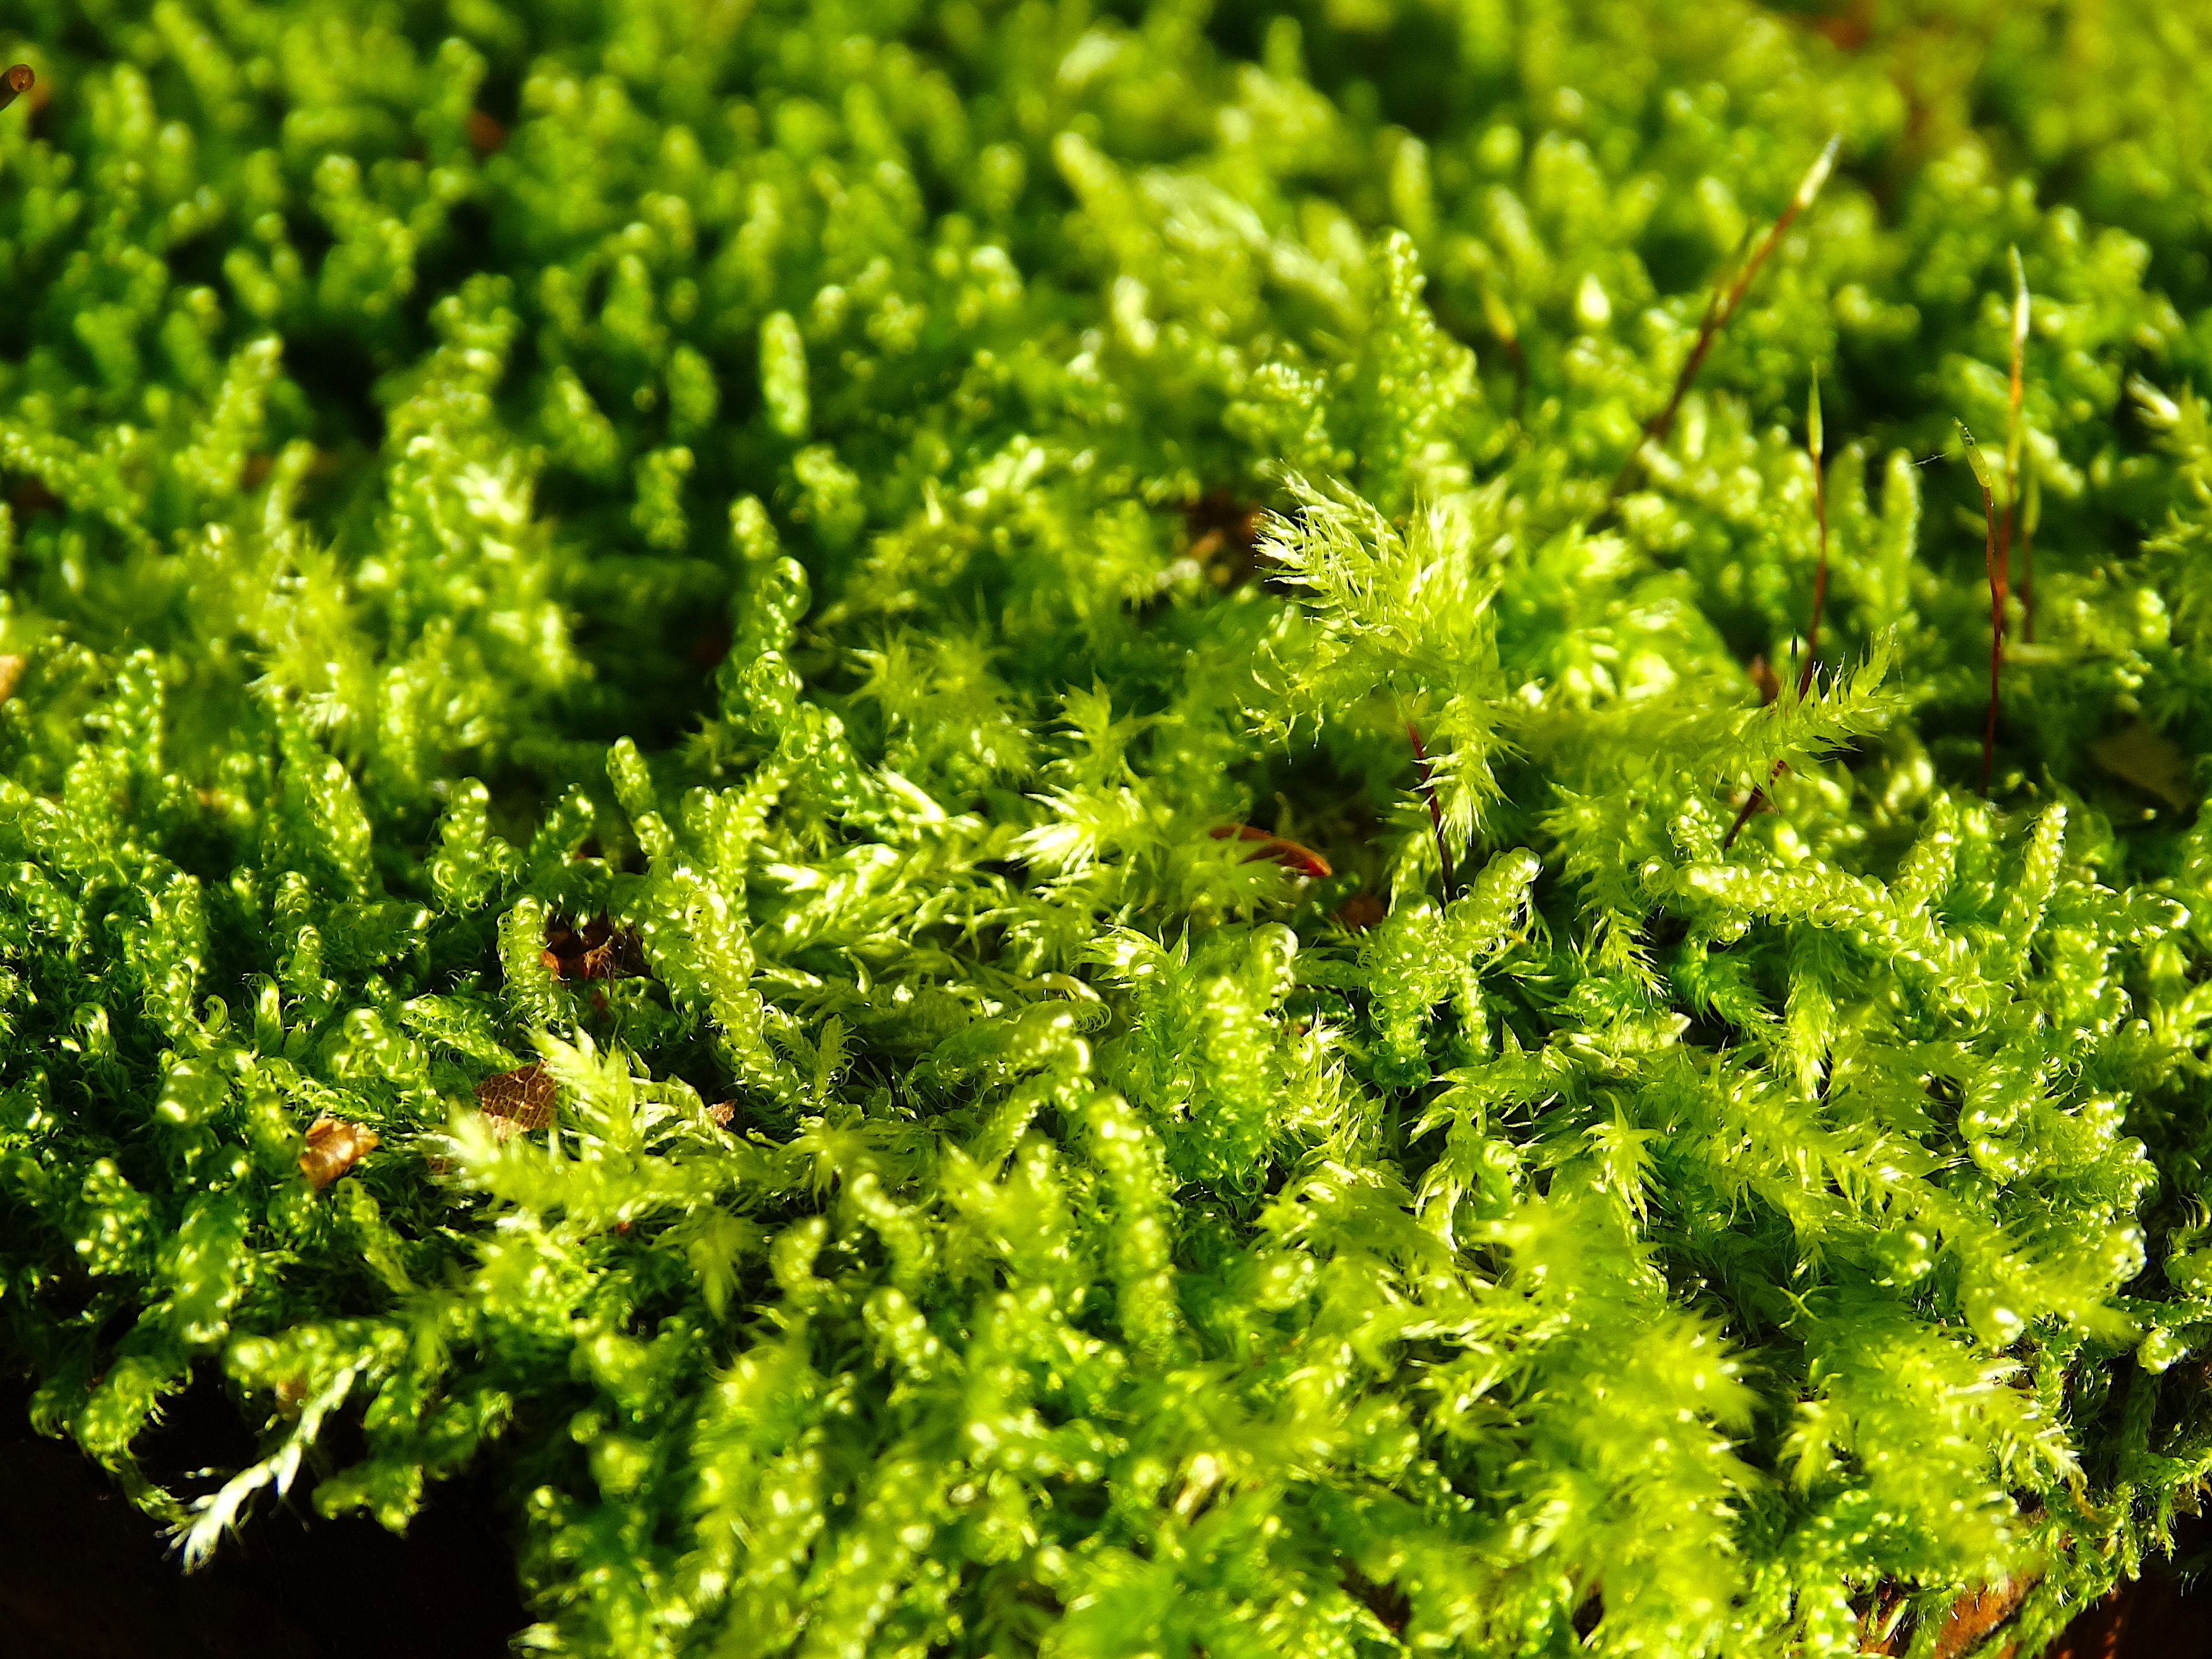
tree, nature, plant, leaf, flower, overgrown, moss, food, green, herb, produce, shrub, filigree, flowering plant, woody plant, land plant, non vascular land plant, leaf vegetable, parsley family